Fighting in ice hockey

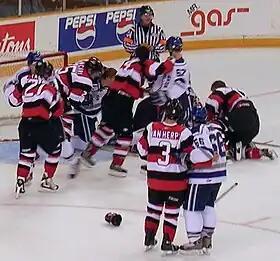
A large fight during a Major Junior Ontario Hockey League game between the Sudbury Wolves and Ottawa 67's.

Enforcers sometimes start fights to build game momentum and provide a psychological advantage over the opposing team. These fights usually involve two enforcers, but may involve any player who is agitating the opposition. This type of fight raises morale on the team of the player who wins, and often excites the home crowd. For that reason, it can also be a gamble to start a fight for momentum; if an enforcer loses the fight, the momentum can swing the wrong way.